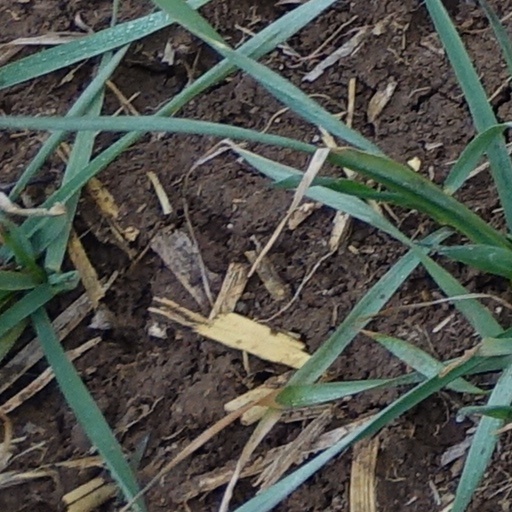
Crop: wheat